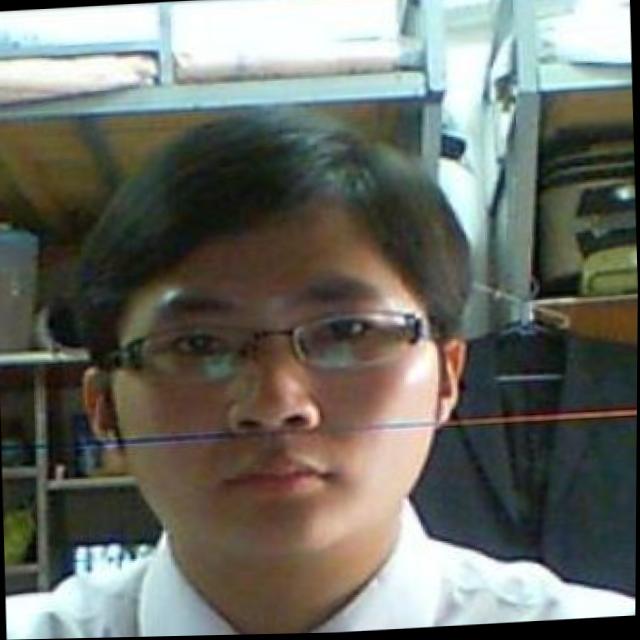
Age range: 21-44